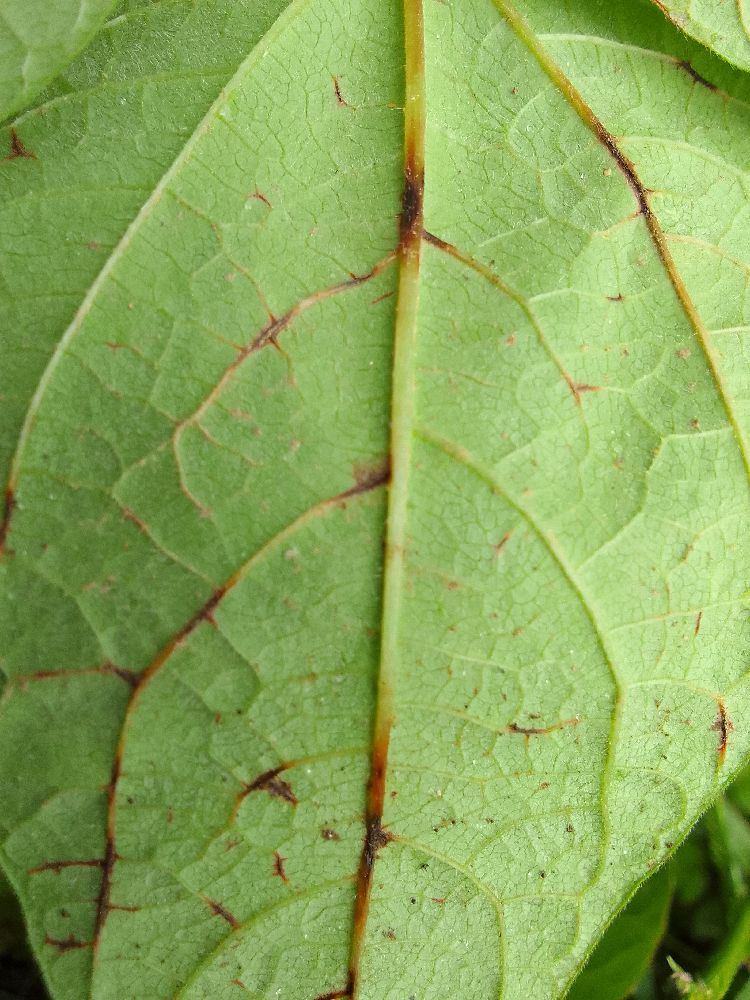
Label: anthracnose